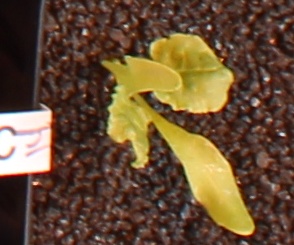
Label: Sugar beet